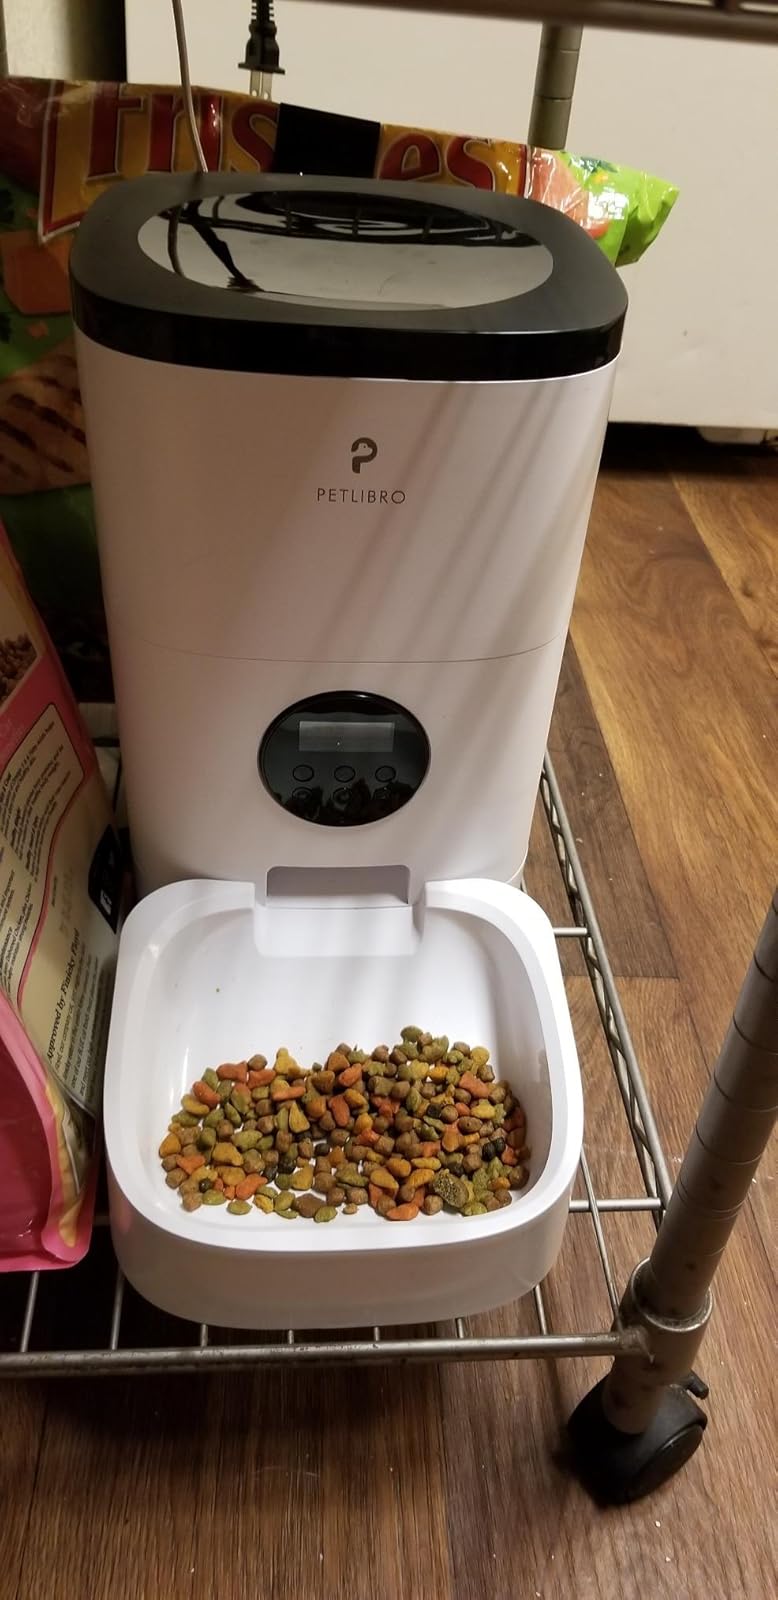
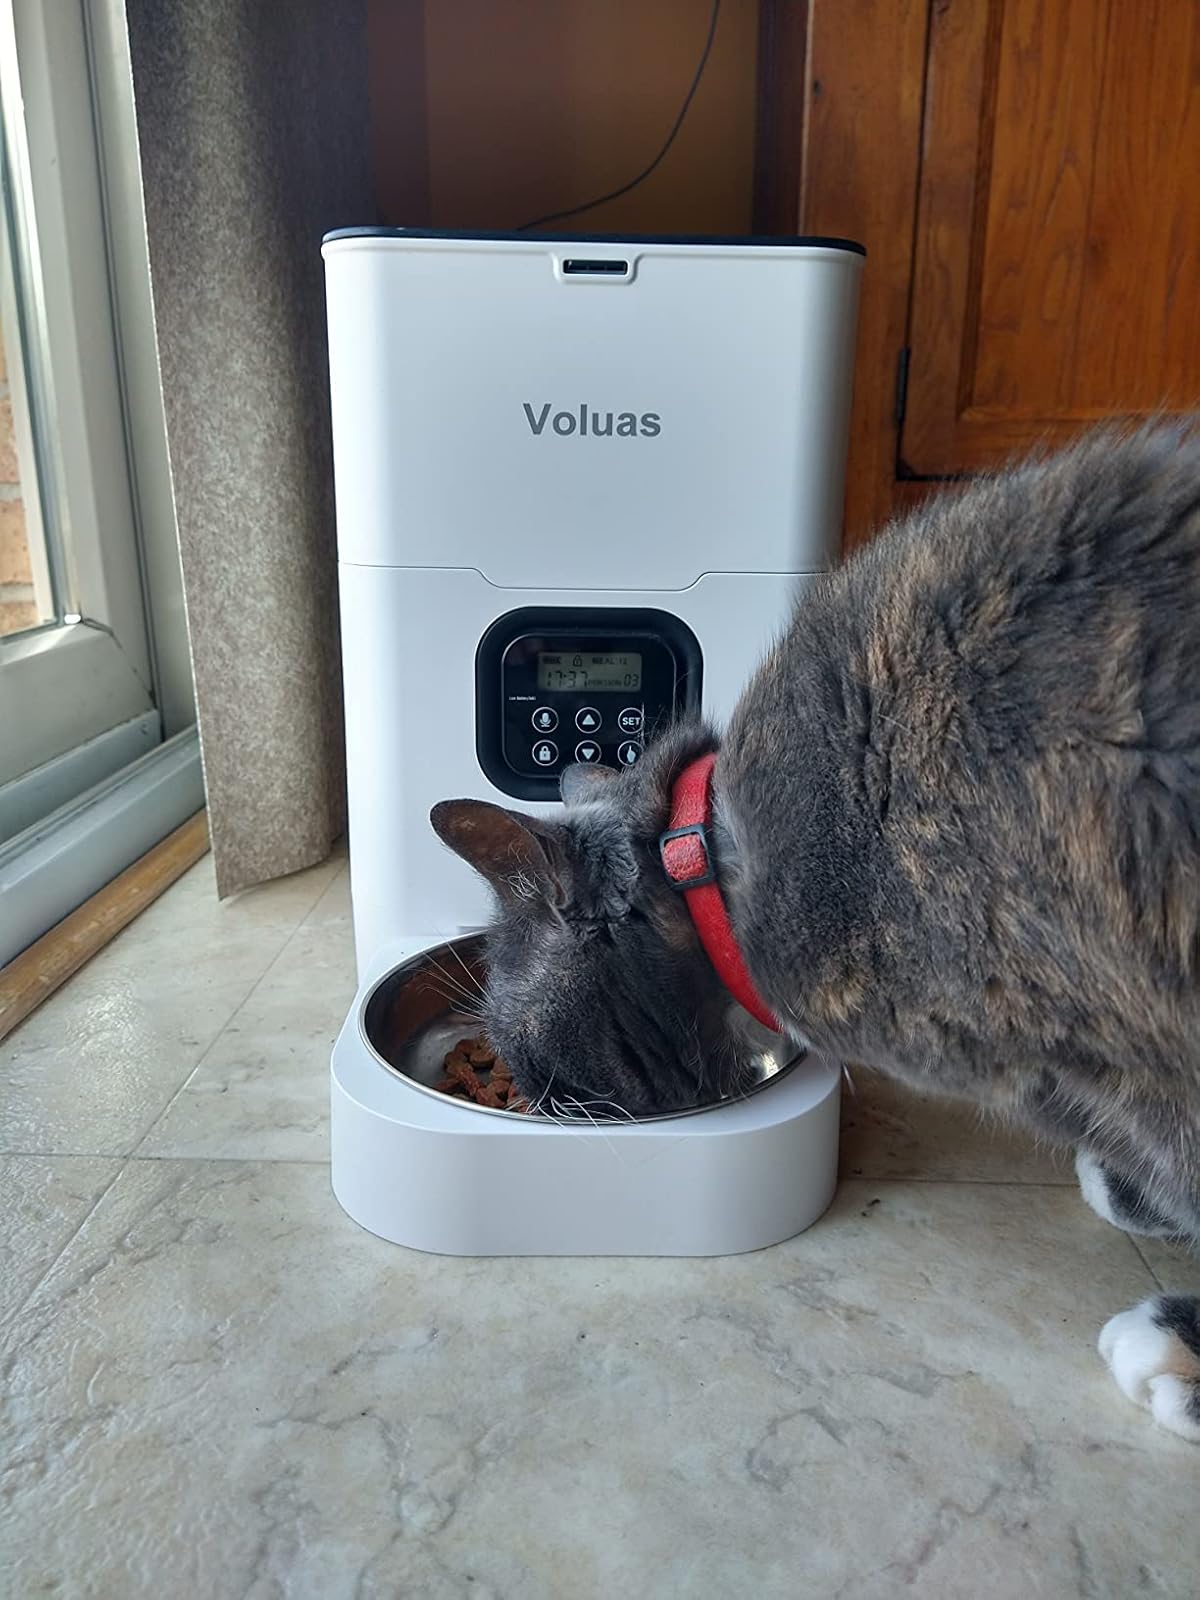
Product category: items_feeder
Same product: no